Rajé Shwari

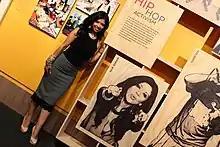
Rajé Shwari at the Beyond Bollywood Exhibit at the Smithsonian

In February 2014, Shwari was included in a permanent exhibition in the Smithsonian Institution's Natural History Museum in Washington D.C., entitled "Beyond Bollywood", which presented the contributions of prominent South Asians in the United States. Shwari was included as an example of South Asian hip-hop.